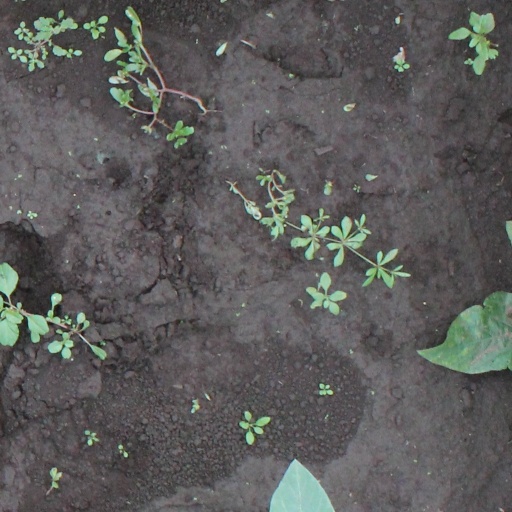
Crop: soybean